The Onion Field (film)

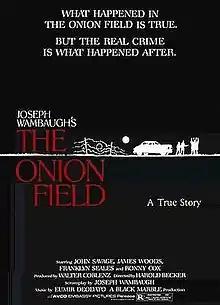
Theatrical release poster

The Onion Field is a 1979 American neo-noir crime drama film directed by Harold Becker and written by Joseph Wambaugh, based on his 1973 true crime book of the same name. The film stars John Savage, James Woods and Franklyn Seales, as well as Ted Danson in his film debut.